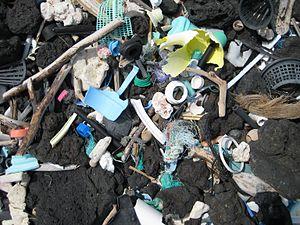
Les microplastiques sont les petites particules de matière plastique dispersées dans l'environnement. Ils sont devenus un sujet de préoccupation car ils s'accumulent dans les sols, les cours d'eau, les lacs et l'environnement marin et certains aliments ; ils ont en quelques décennies contaminé tous les océans et les espèces marines à tous les niveaux de la chaîne alimentaire, d'un pôle à l'autre et jusque dans les grands fonds.